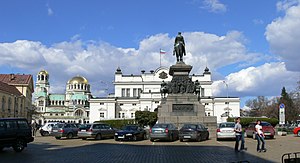
Sofia
Sofia er hovedstad og største by i Bulgarien med 1,2 mio. indbyggere. Sofia ligger i den vestlige del af landet ved foden af bjergmassivet Vitosha og er det administrative, kulturelle, økonomiske og uddannelsesmæssige center i landet.